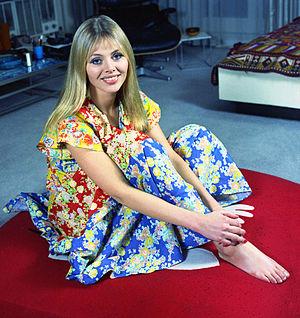
Britt Ekland, de son vrai nom Britt Marie Eklund, est une actrice suédoise née le 6 octobre 1942 à Stockholm.